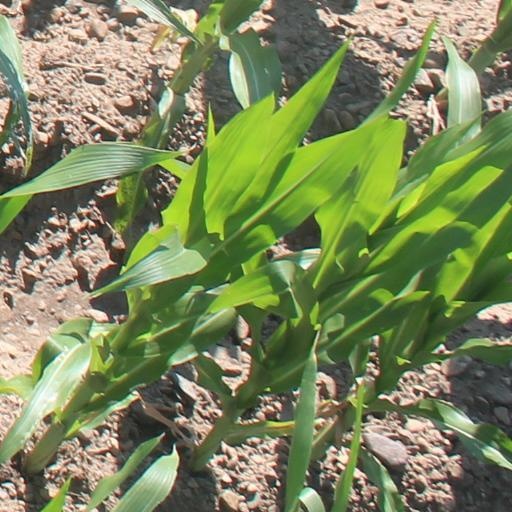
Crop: maize; corn